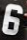
Number: 6